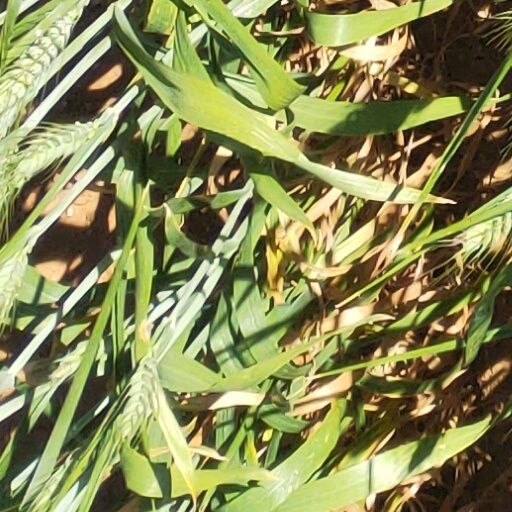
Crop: wheat